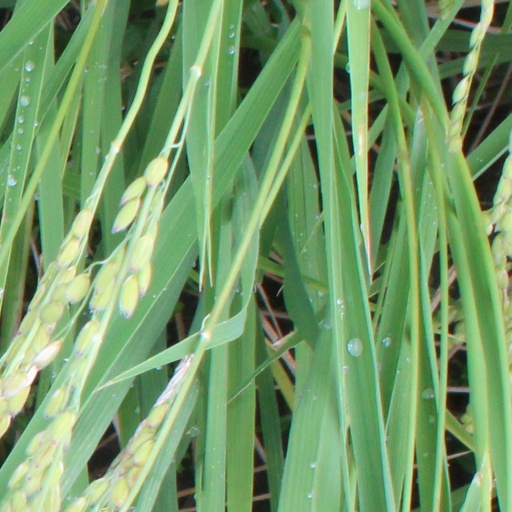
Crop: rice